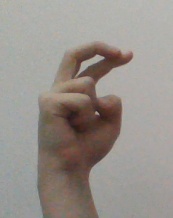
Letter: zay